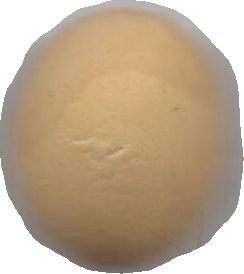
Variety: Dega